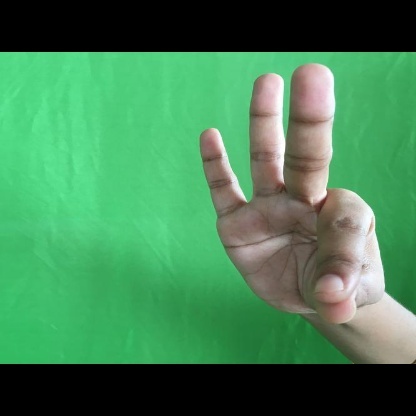
Mudra: Hamsasyam